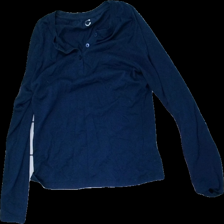
View: front
Type: Top
Category: Ladies
Brand: Cubus
Colors: Blue
Material: 59% cotton, 41% polyester
Cut: Regular, C-collar
Size: S
Season: All
Stains: Minor
Price range: <50
Recommended usage: Export
Comment: washed out